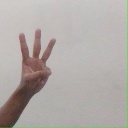
अक्षर: व